Malmidea

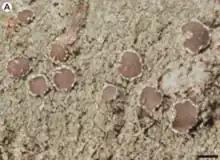
"Malmidea attenboroughii" (holotype shown) is known from a single locality in Bolivia.

, Species Fungorum (in the Catalogue of Life) accept 68 species of "Malmidea". "Malmidea" mostly occurs in tropical rainforests.